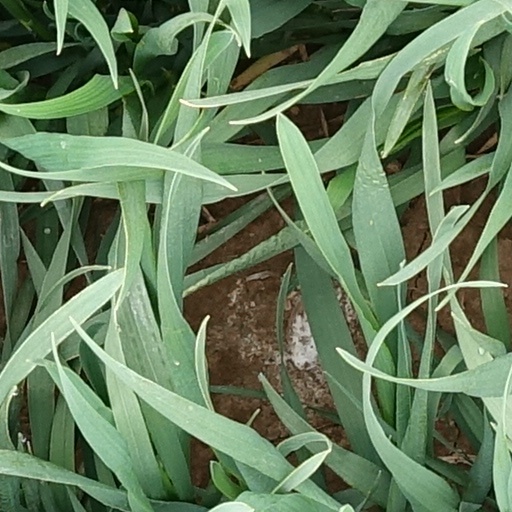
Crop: wheat